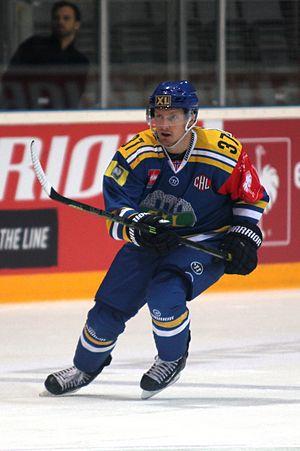
Lars Løkken Østli (H 37).
Lars Løkken Østli est un joueur professionnel de hockey sur glace norvégien.
Le Storhamar Dragons est un club de hockey sur glace de Hamar en Norvège. Il évolue en GET ligaen, l'élite norvégienne.